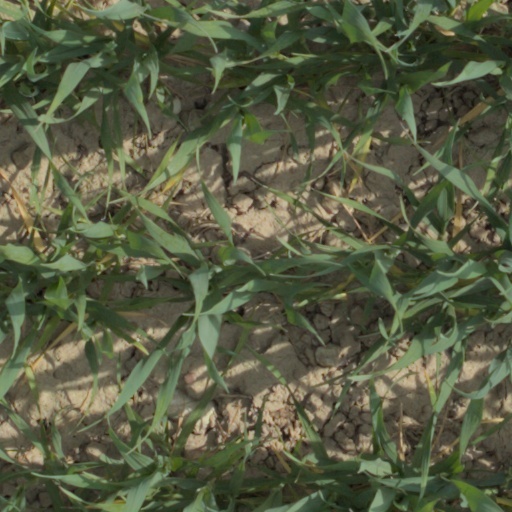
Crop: wheat